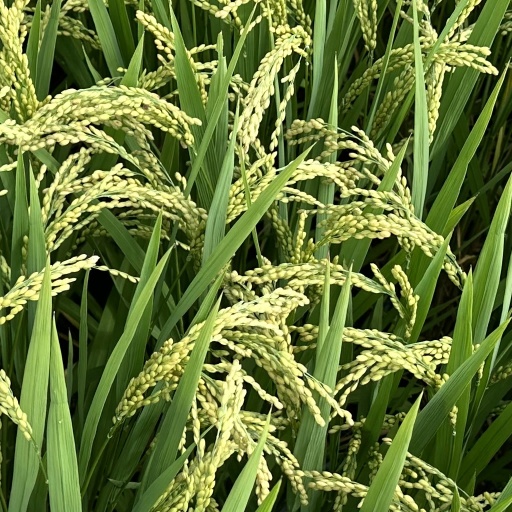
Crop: rice